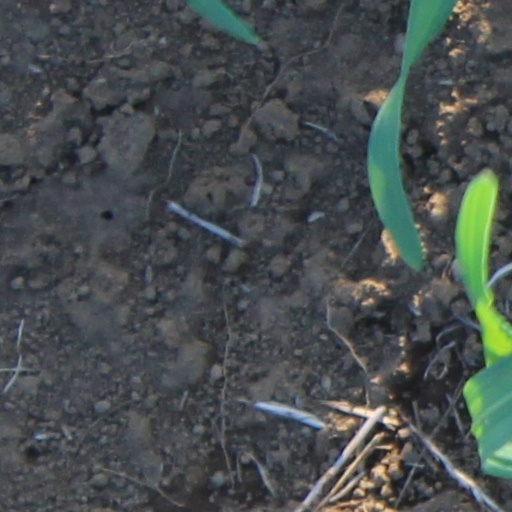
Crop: wheat